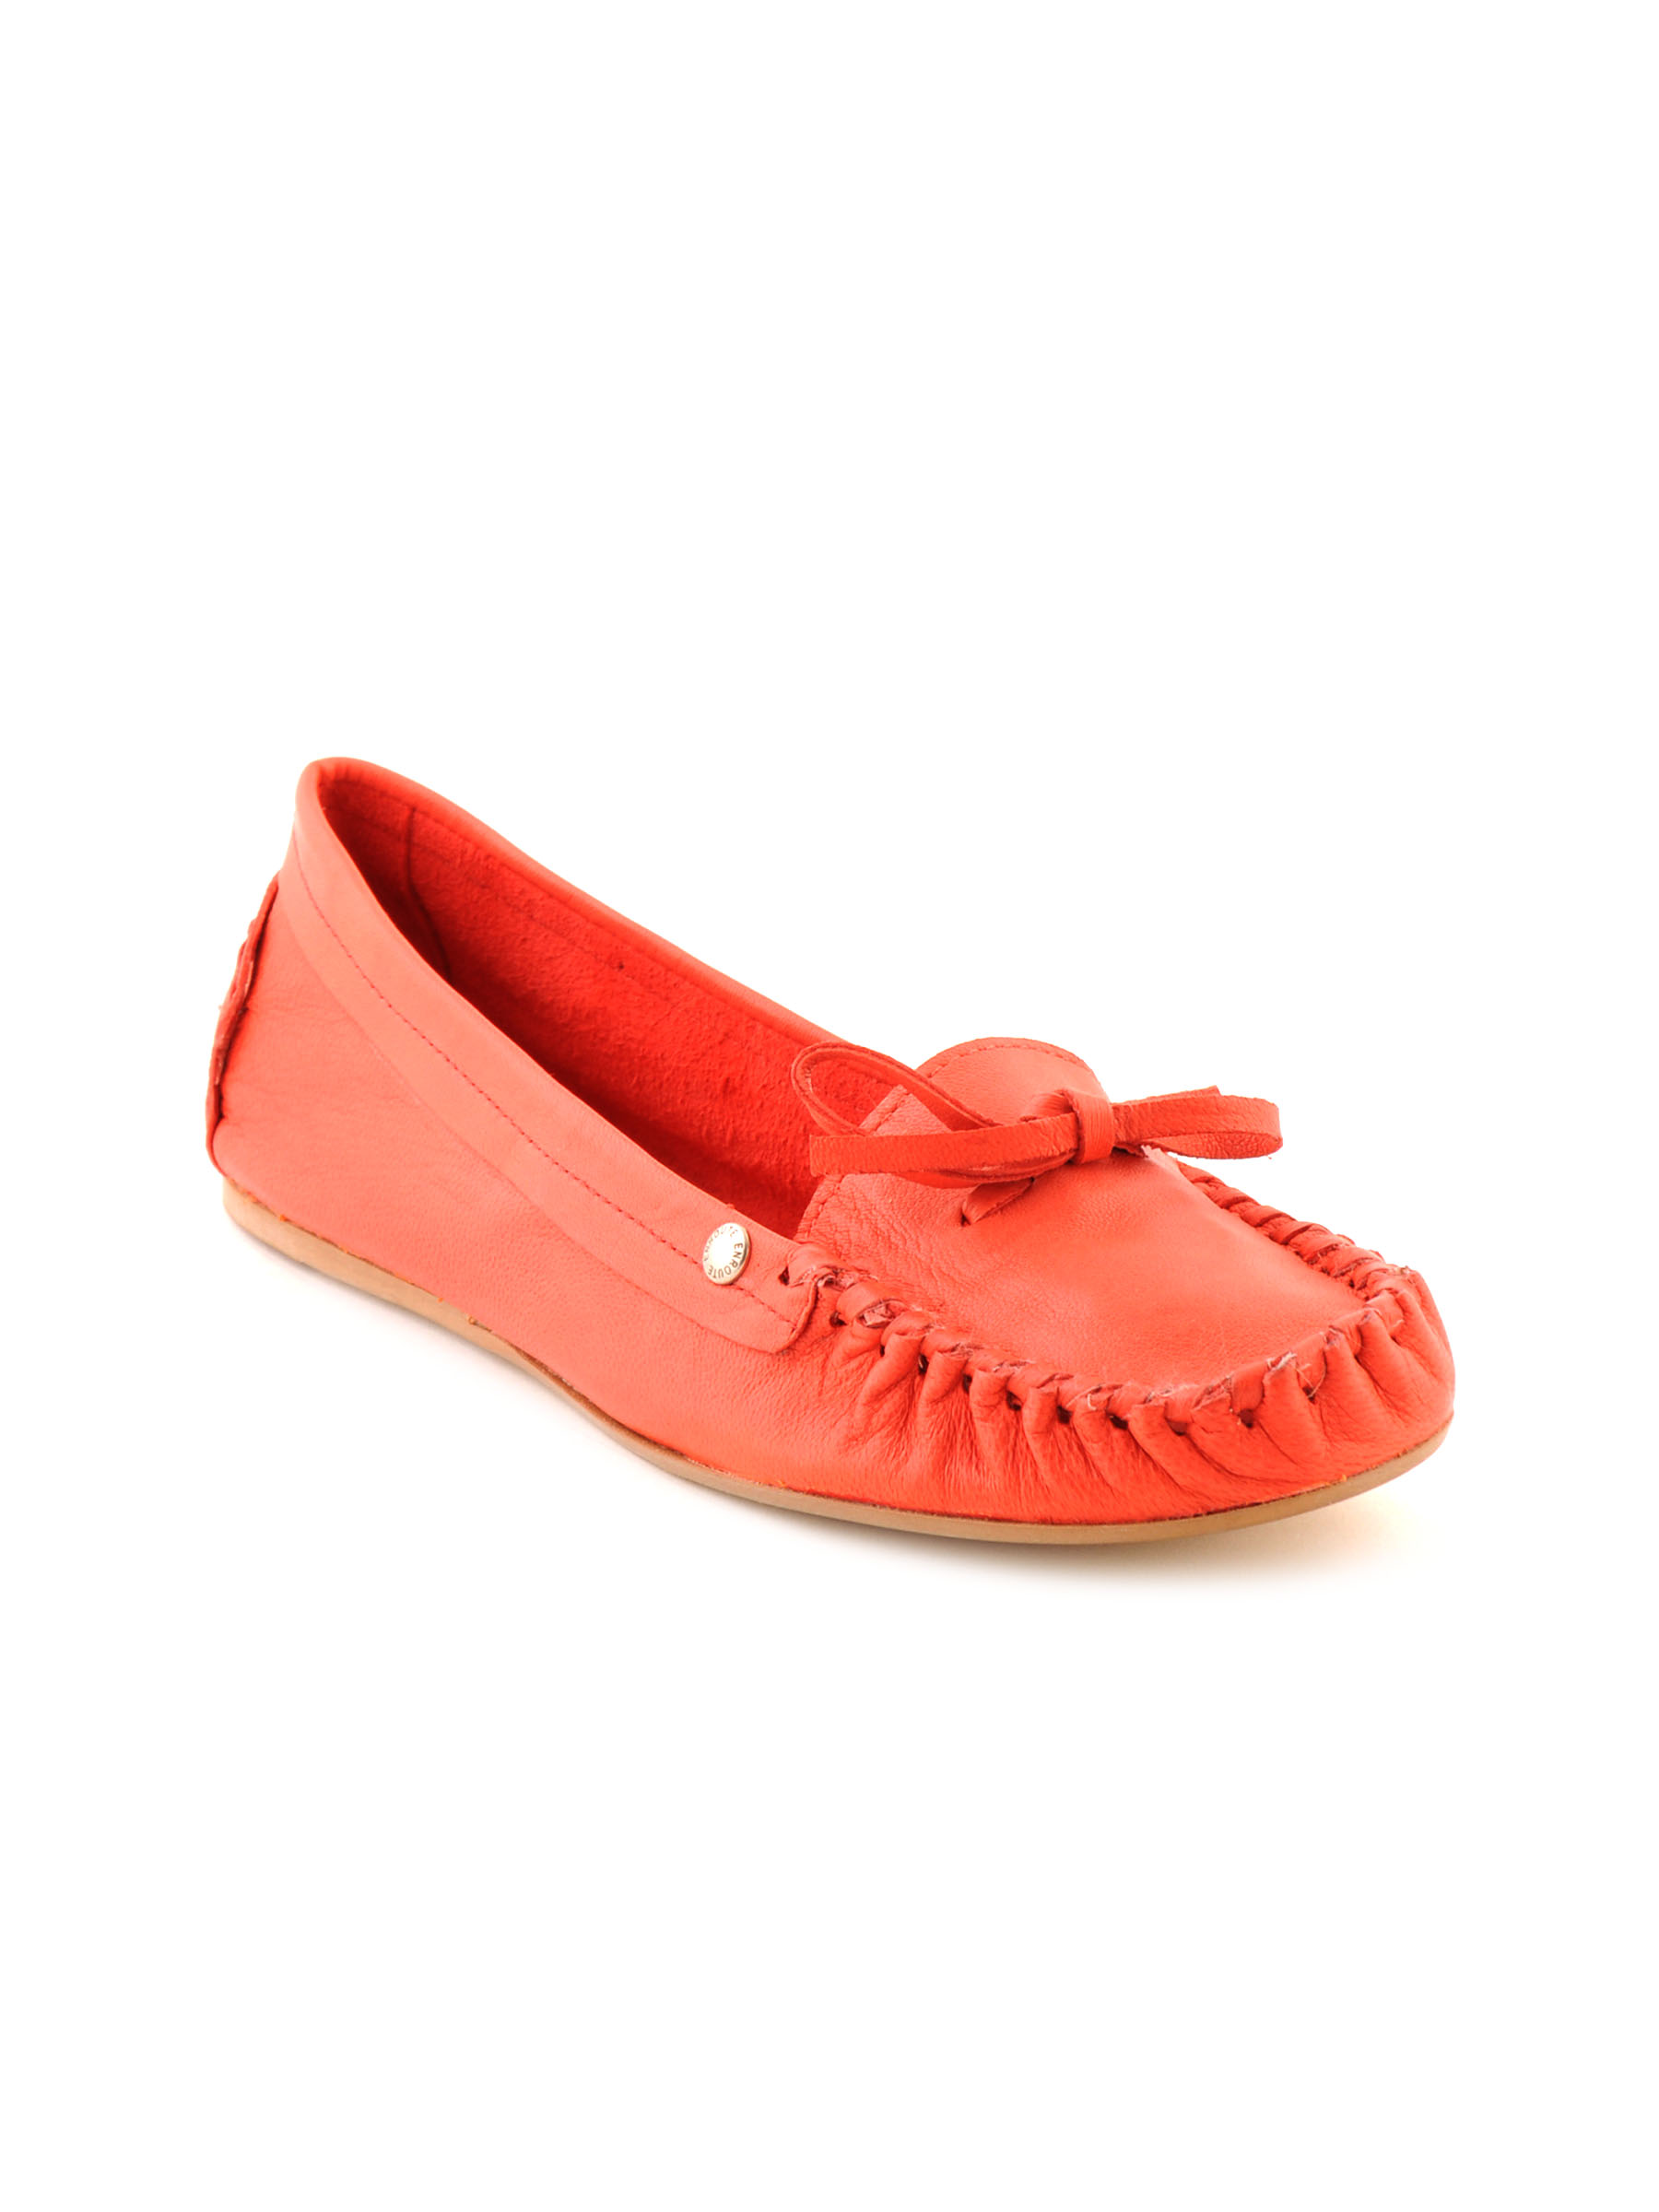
Enroute Women Casual  Coral Red Casual Shoes
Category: Footwear / Shoes / Casual Shoes
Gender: Women
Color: Red
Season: Summer 2012
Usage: Casual